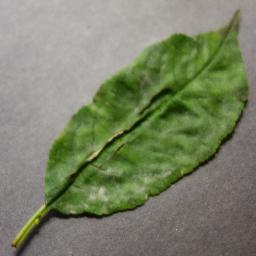
Label: Cherry___Powdery_mildew